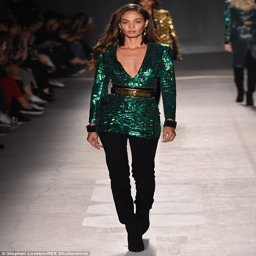
glittering : film actor walked the runway in a sparkling green garment and slim black trousers